Buffalo Bill in Tomahawk Territory

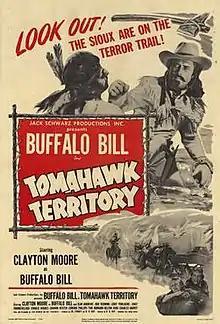
Film poster

Buffalo Bill in Tomahawk Territory is a 1952 Western starring Clayton Moore as Buffalo Bill when he had been temporarily replaced on "The Lone Ranger" TV series by John Hart. Directed by Bernard B. Ray and produced by Edward Finney as his final Western, the film was the final appearance of sidekick Slim Andrews.